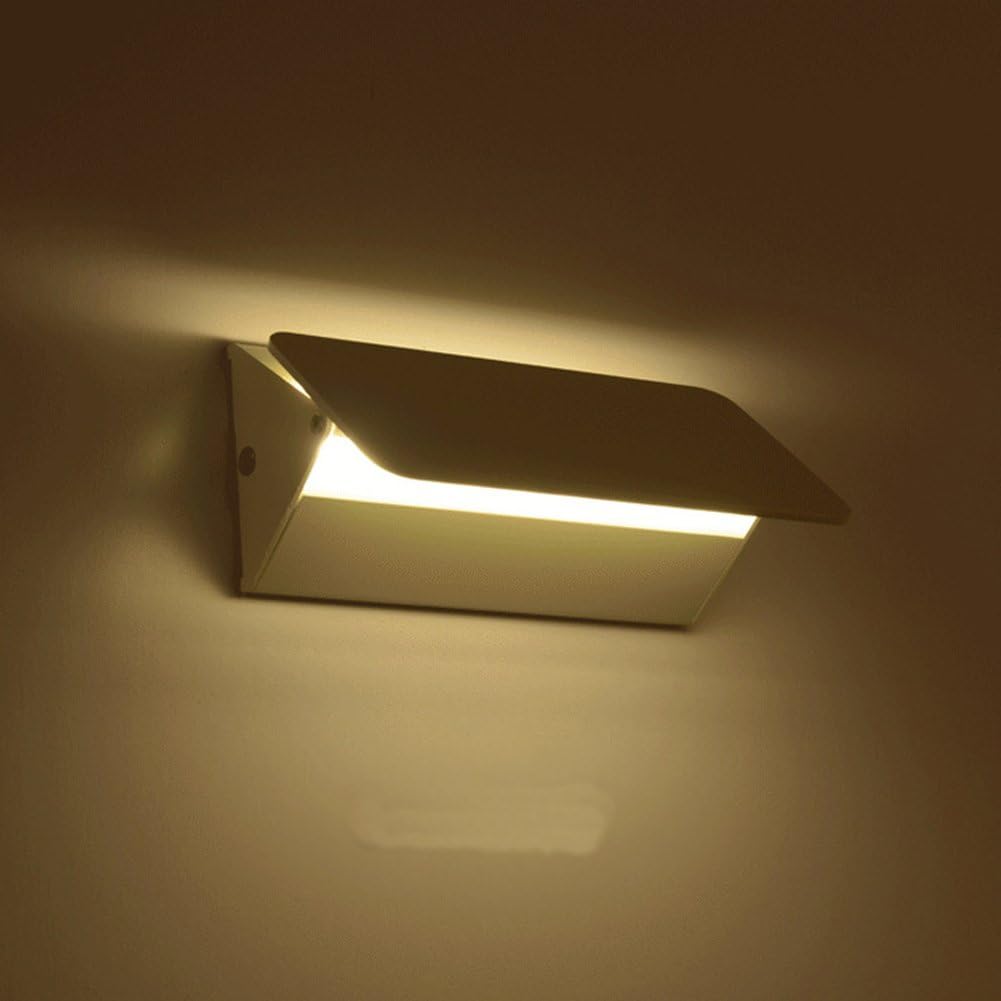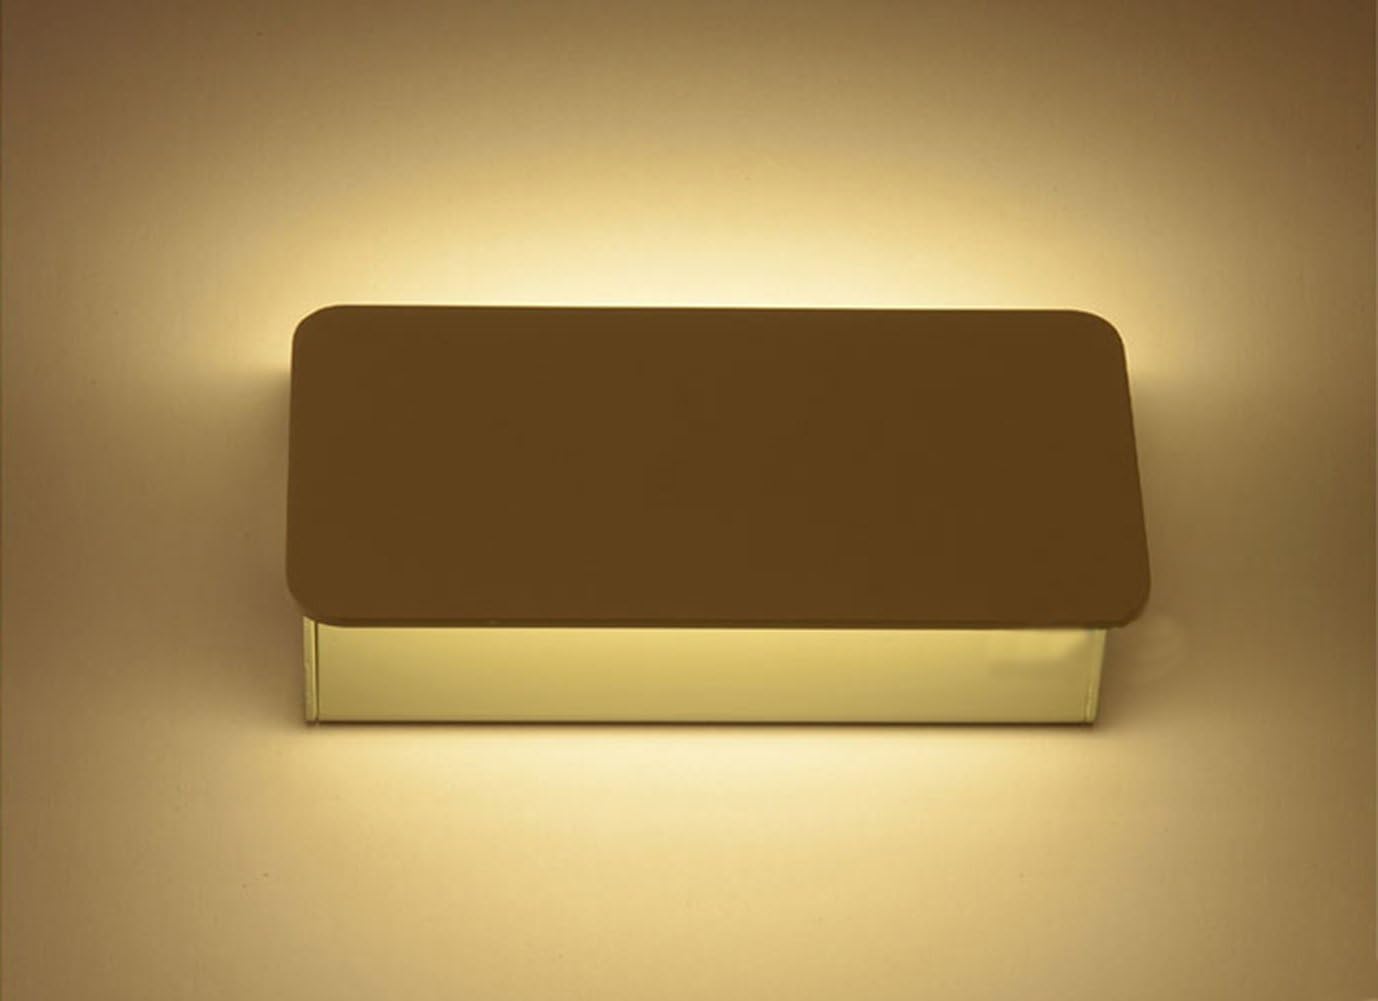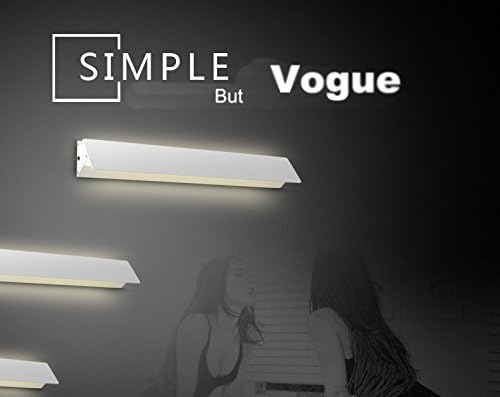
Zetti Inc Double-side LED Wall Lamps & Sconces Adjustable DIY Light for Hallway, Staircase, Garden, Wall - Warm White - Installation needed - Not Plug-in - 7.5"
Category: Tools & Home Improvement
Warranty: 12-Month Warranty Full Refund if you do not receive the parcel in promise time Place order from us, you will enjoy top grade After-SALE Service Any confused,please feel free to contact us,we will give you a respond ASAP Specification: Light source: LED Power: 5W Color: Warm White Material: Metal and Acrylic Size: 7.48" x 3.15" x 2.05"/19 x 8 x 5.2cm(LWH) Color temperature: 3000k Feature: IDEAL DECORATION - It can be used for livingroom, bedroom, bathroom, corridor, balcony, stairs, path, patio etc DESIGNED WITH WALL-MOUNTED - Installation according to your preference PAINT SPRAYING AND FROSTED SURFACE - Stylish design and easy to clean RELAXING LED SOURCE - Soft and warm LED lighting hue give a warm atmosphere SUFFICIENT LIGHT AND ENERGY-SAVING - Glare-free, strobe-free and hassle-free Package Included: 1 x Wall light
Features: IDEAL DECORATION - It can be used for livingroom, bedroom, bathroom, corridor, balcony, stairs, path, patio etc | DESIGNED WITH WALL-MOUNTED & Direction Adjustable - Installation according to your preference | PAINT SPRAYING AND FROSTED SURFACE - Stylish design and easy to clean | RELAXING LED SOURCE - Soft and warm LED lighting hue give a warm atmosphere | SUFFICIENT LIGHT AND ENERGY-SAVING - Glare-free, strobe-free and hassle-free